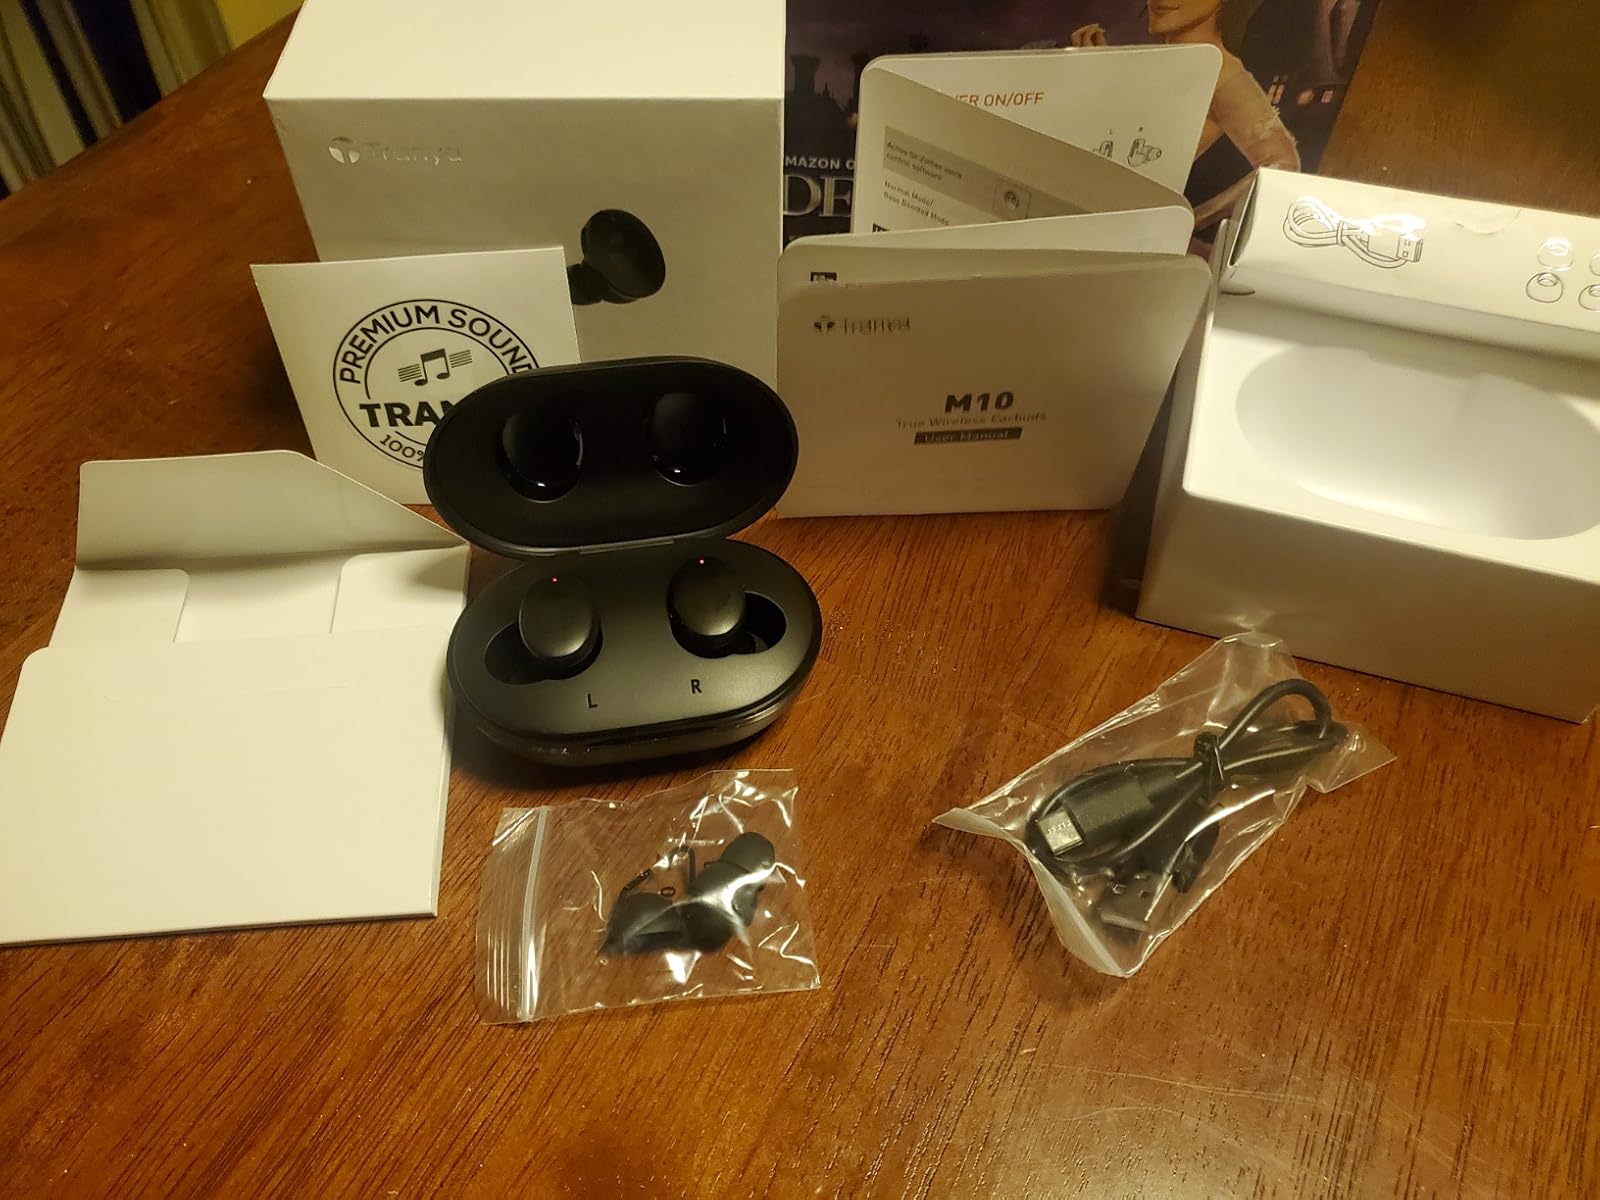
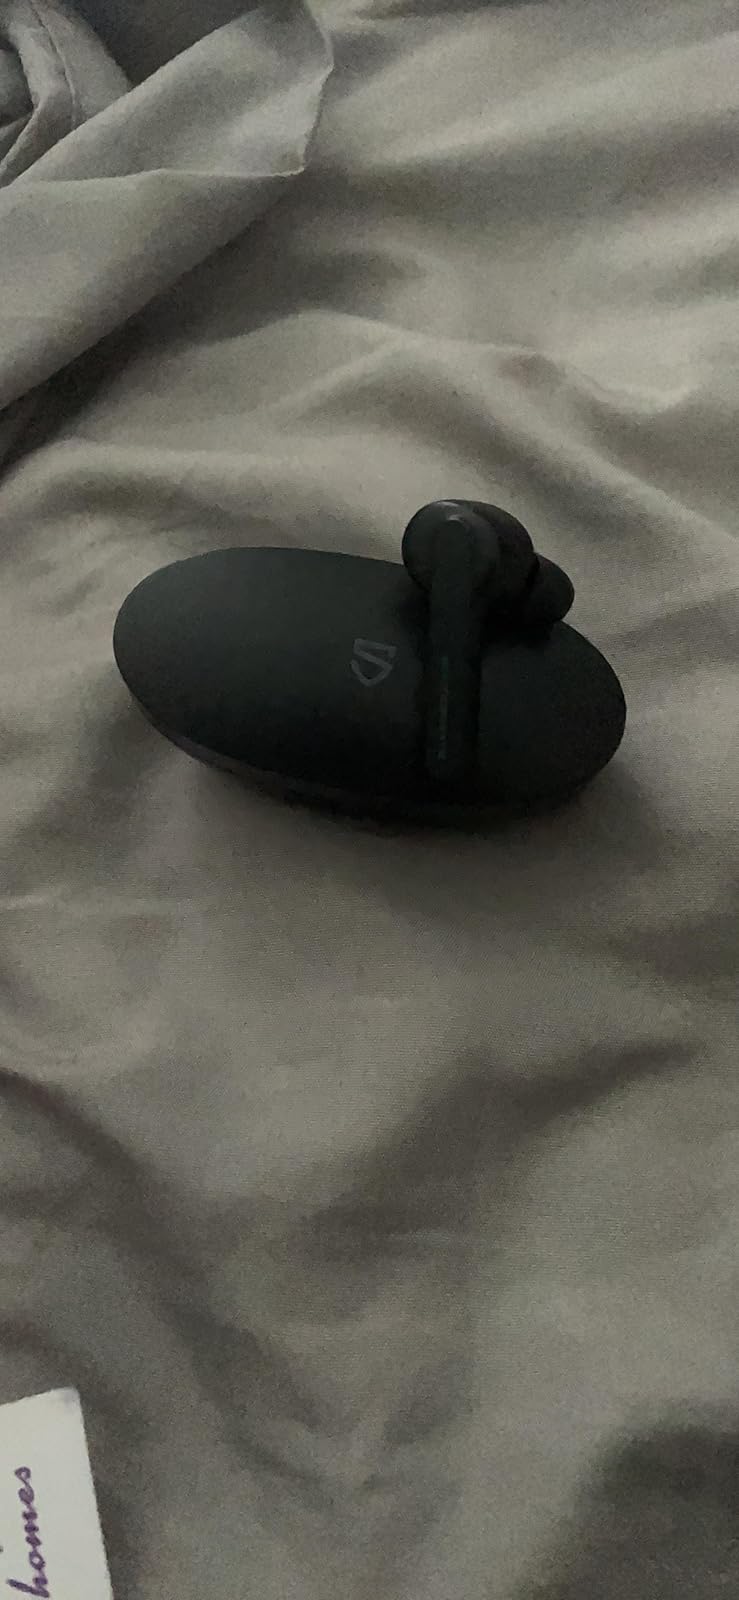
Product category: earbuds
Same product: no